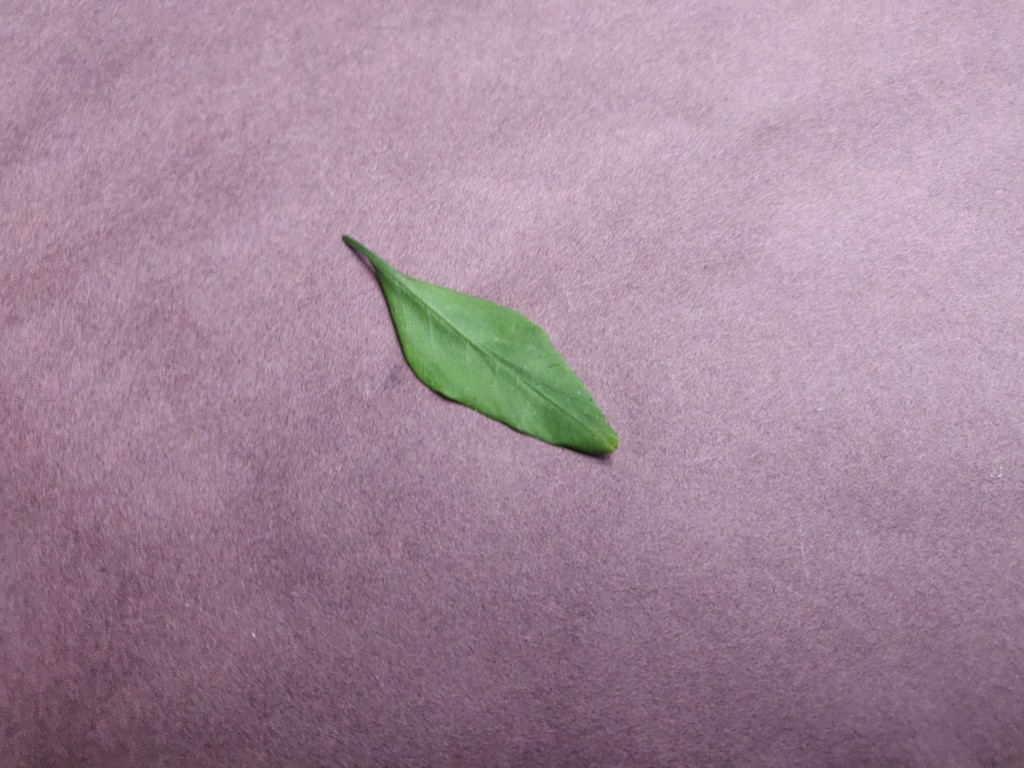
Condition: Healthy
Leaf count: single
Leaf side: front